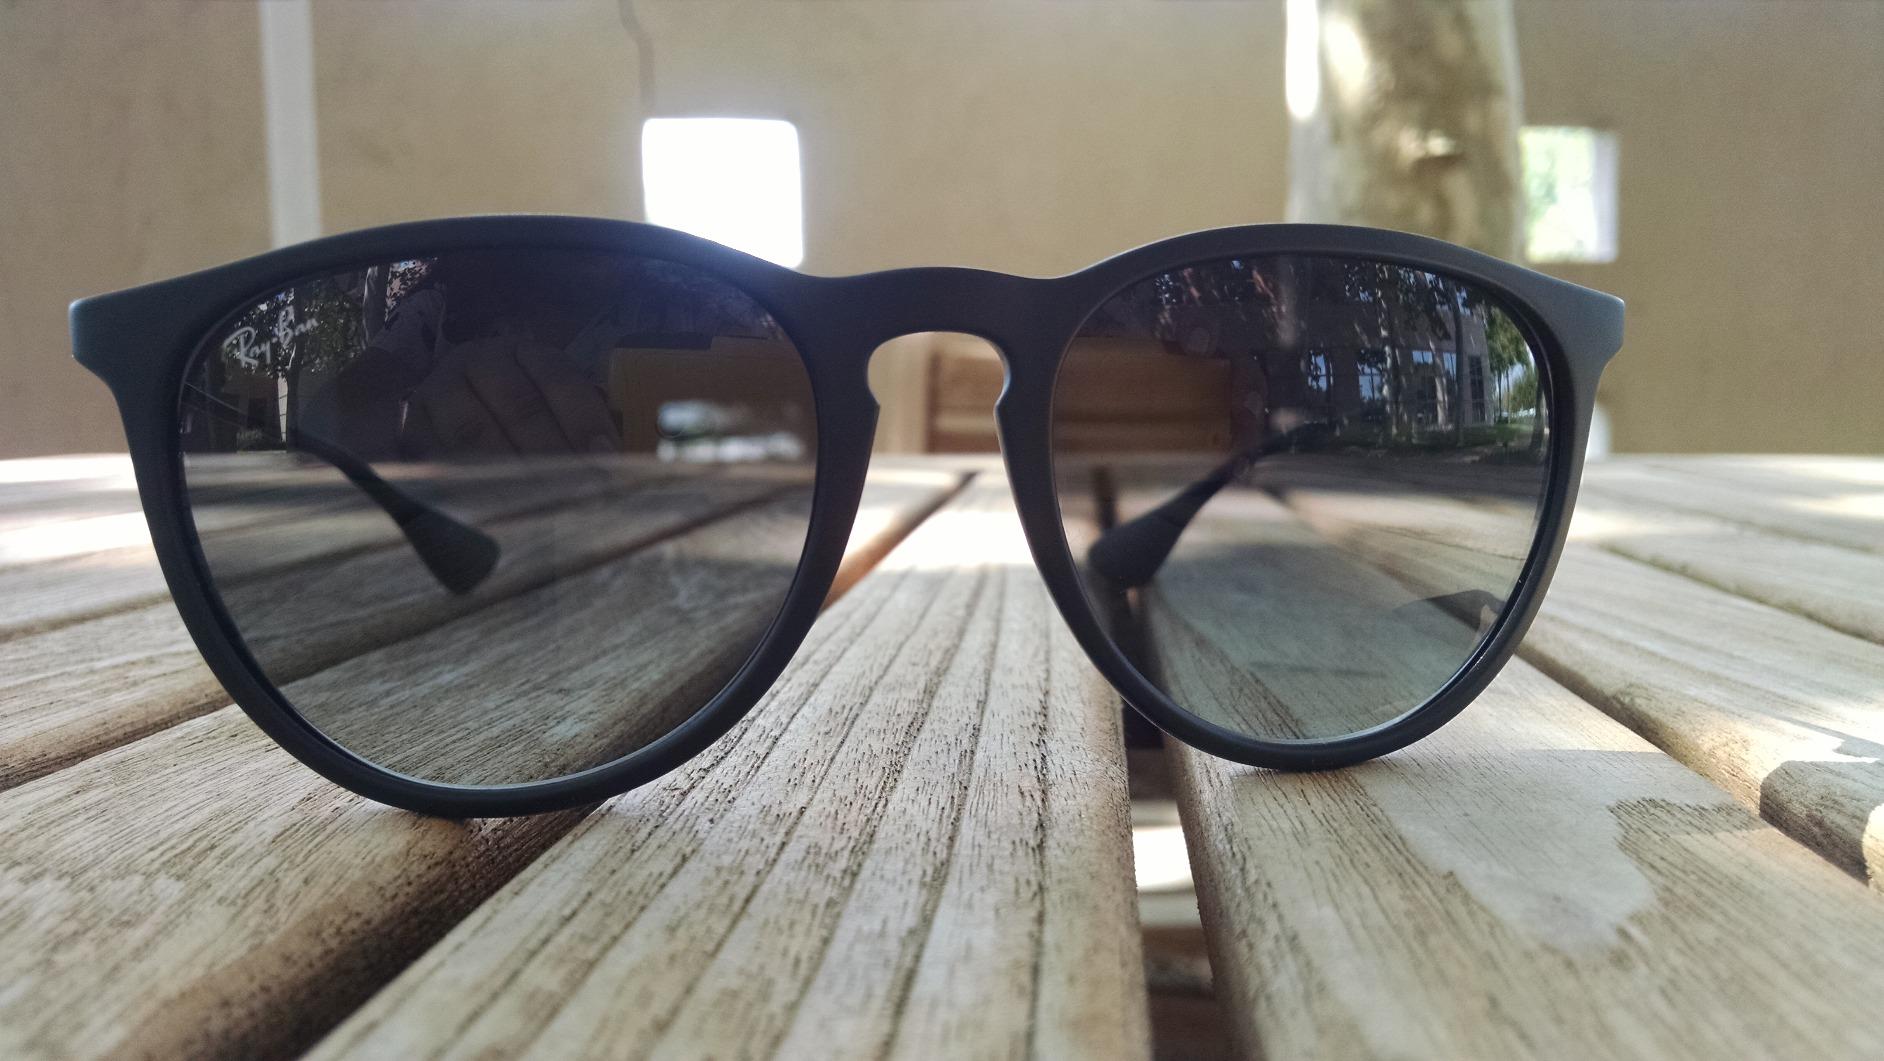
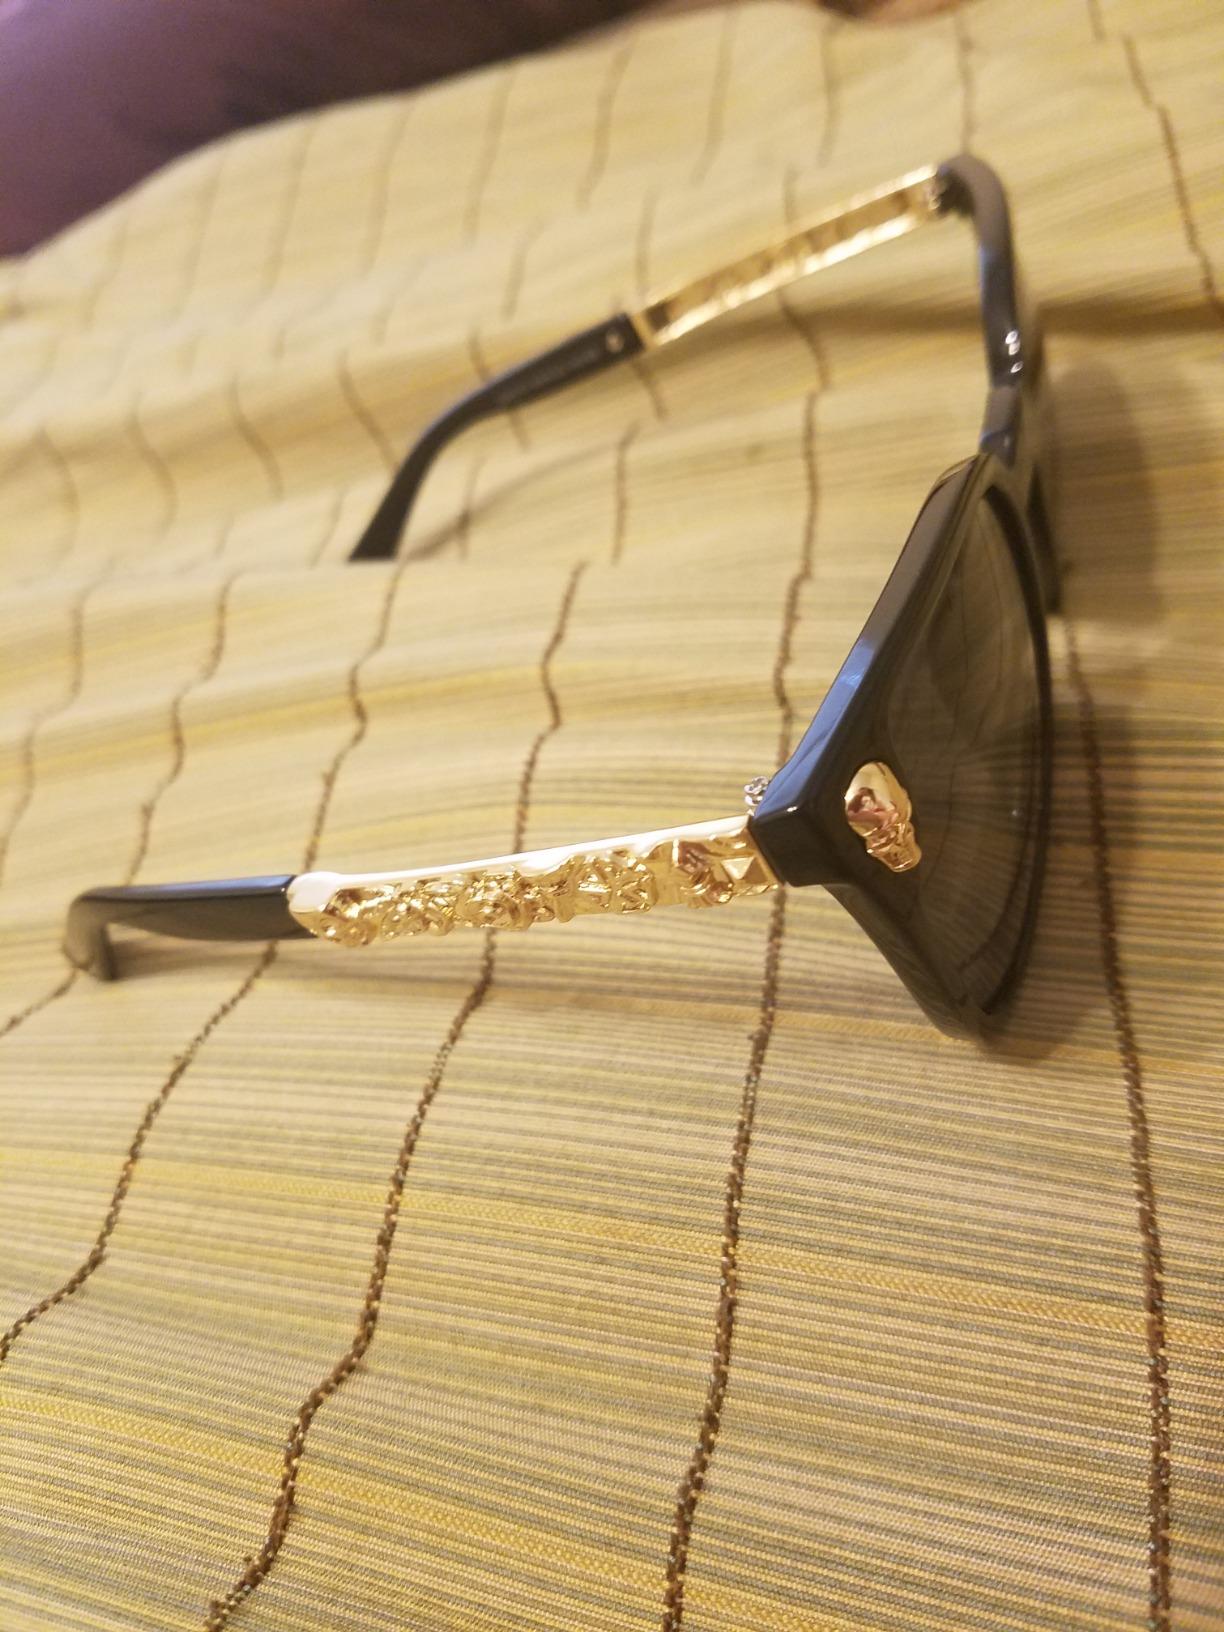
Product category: accessories_sunglasses
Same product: no